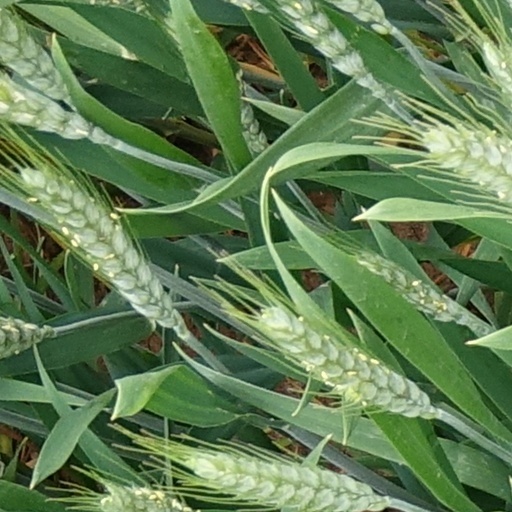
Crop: wheat